Tatenectes

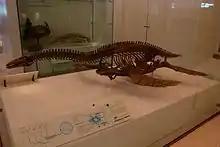
Mounted skeleton of "Cryptoclidus", another cryptoclidid

Pachyostosis, as seen in "Tatenectes", is unusual among plesiosaurs, and only a handful of genera, such as "Pachycostasaurus", exhibit it. While many skeletal elements of "Pachycostasaurus" are pachyostoic, "Tatenectes" is even more unusual in that the gastralia are the only pachyostotic bones, the dorsal ribs being unmodified. Pachyostosis describes the thickening of a bone's periosteal cortex, thereby making the bone larger, and often occurs with osteosclerosis, or increased bone density. Conversely, an animal's bone density can be decreased through osteoporosis. Despite its gastralia being pachyostotic, "Tatenectes" does not exhibit osteosclerosis, but it does have a layer of osteoporotic bone between the layers of pachyostotic bone, an unprecedented condition. The pachyostotic bone is concentrated around the midline of the ventral thorax. This, together with the unusually flat body shape, led O'Keefe and colleagues to hypothesize that "Tatenectes" would have been more resistant to turbulence, particularly roll, than other plesiosaurs, increasing its stability when swimming close to the surface in shallow water.